Anarchy at Samarra

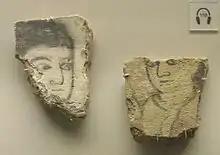
Harem wall painting fragments from 9th-century Samarra

Although the Abbasid Caliphate was able to stage a modest recovery in the following decades, the troubles of the "Anarchy at Samarra" inflicted great and lasting damage on the structures and prestige of the Abbasid central government, encouraging and facilitating secessionist and rebellious tendencies in the Caliphate's provinces.